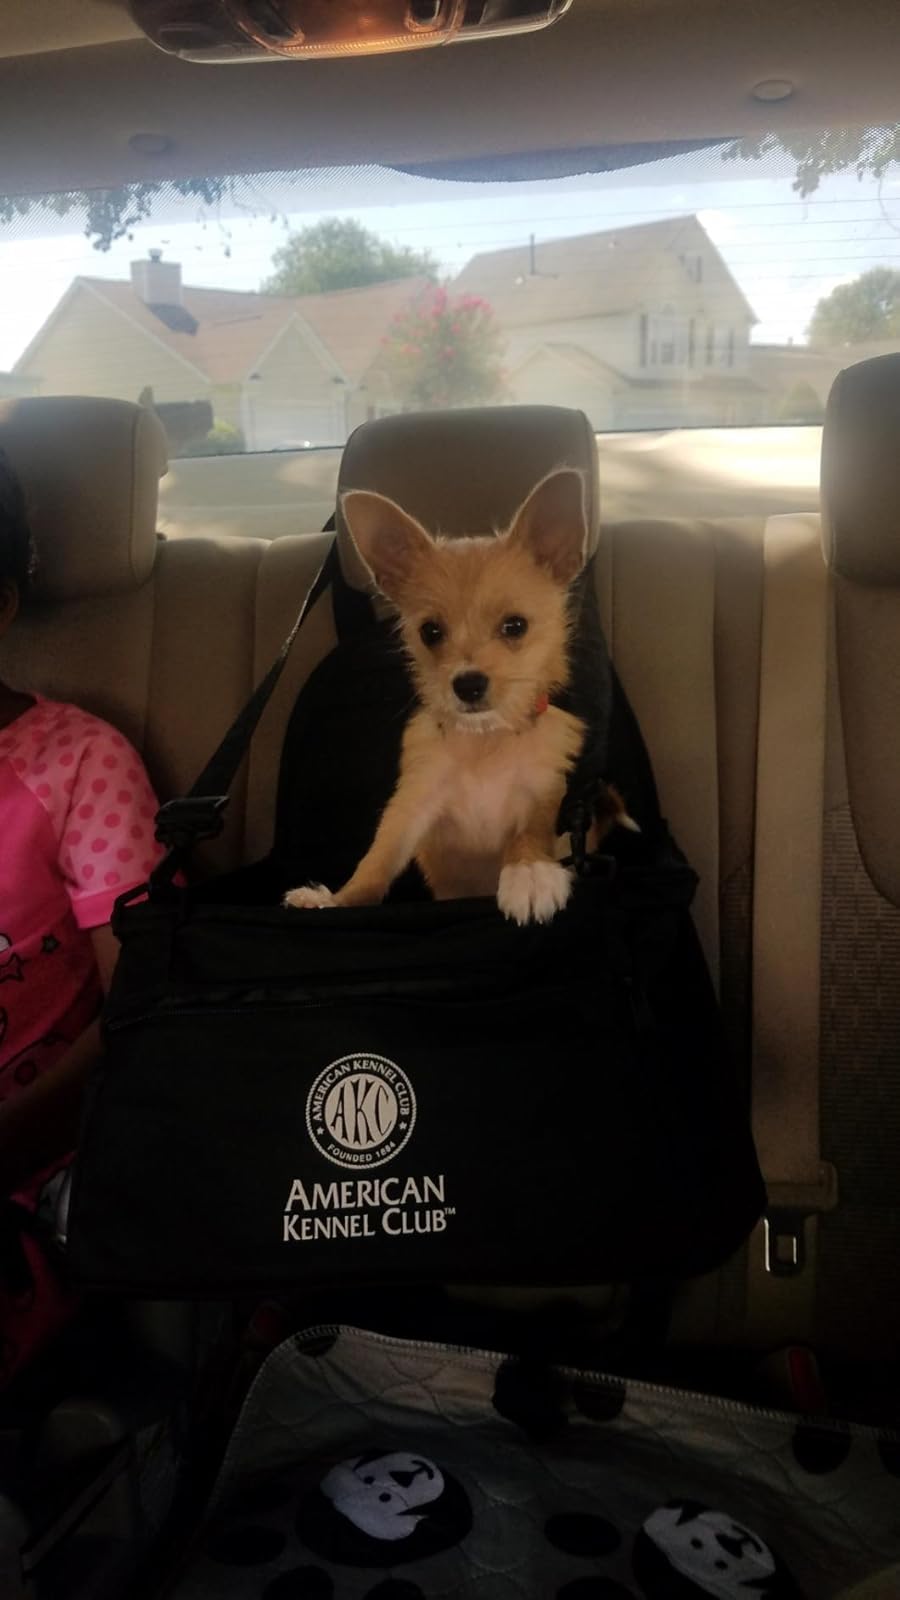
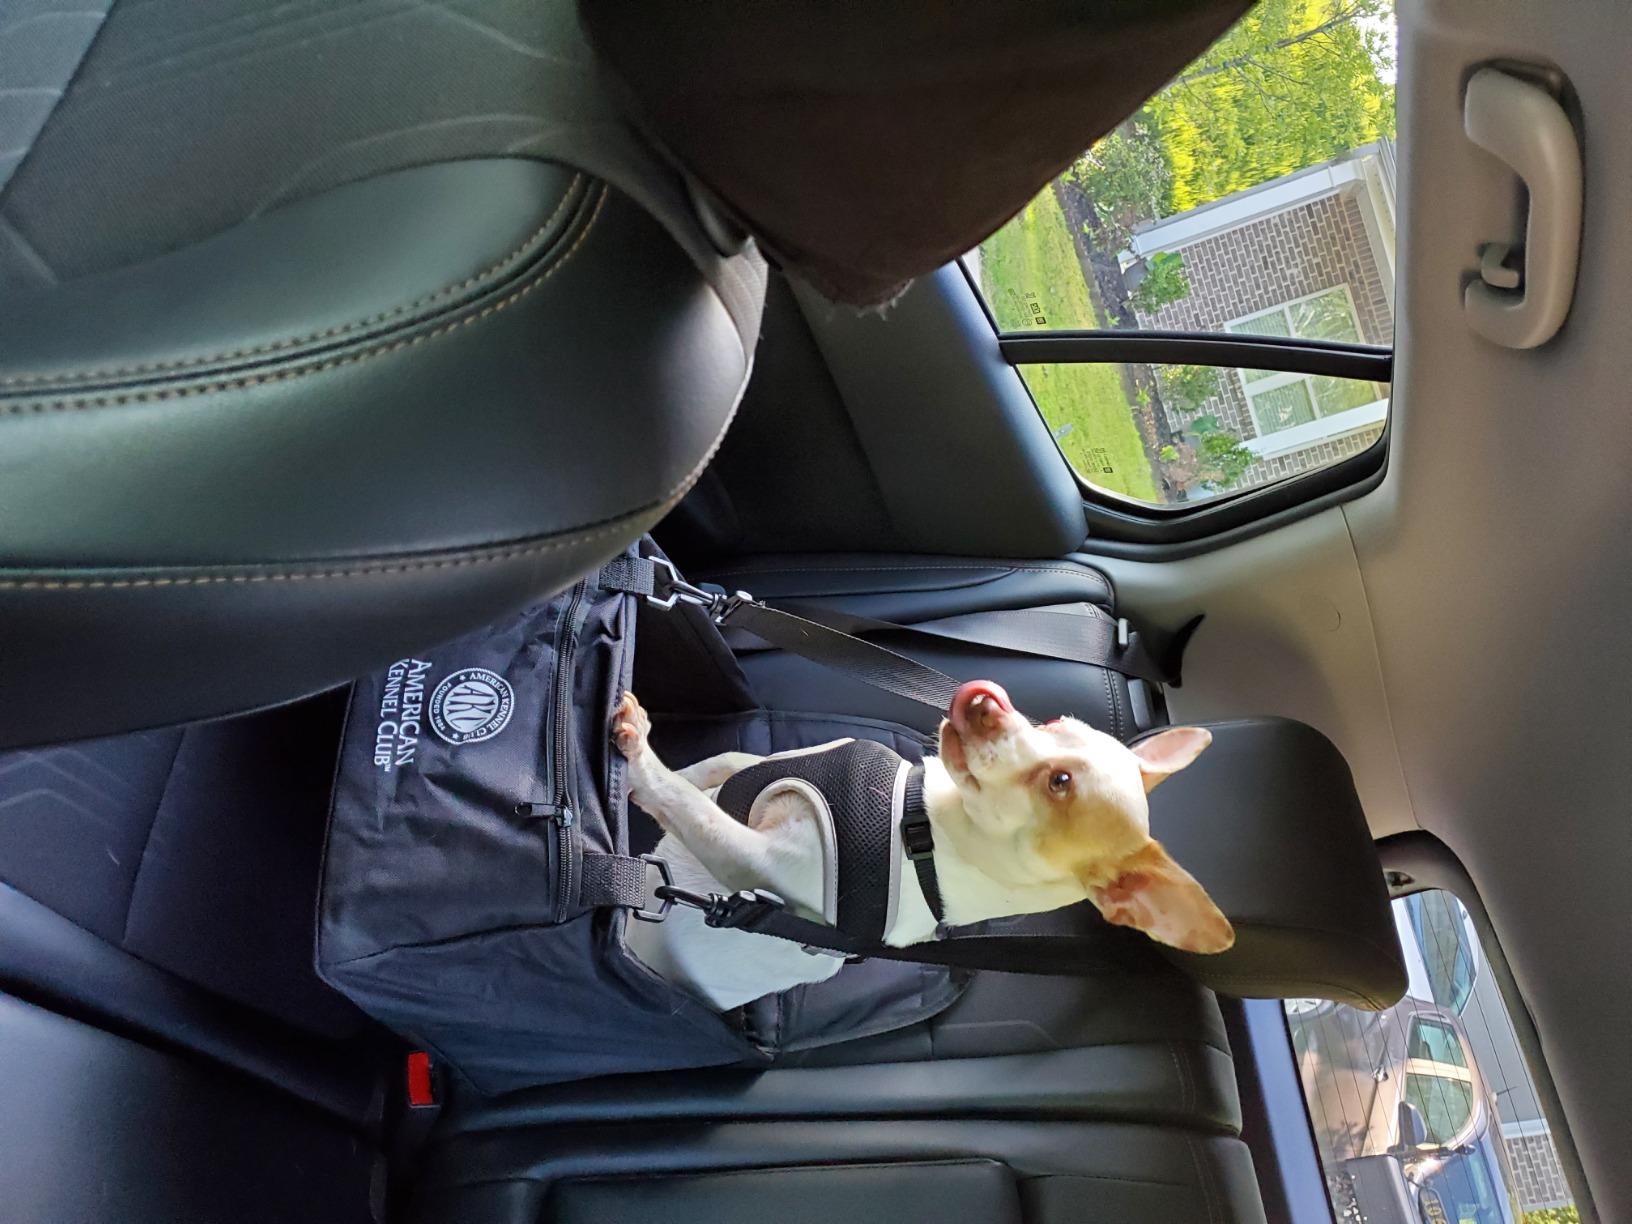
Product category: items_kennel
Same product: yes